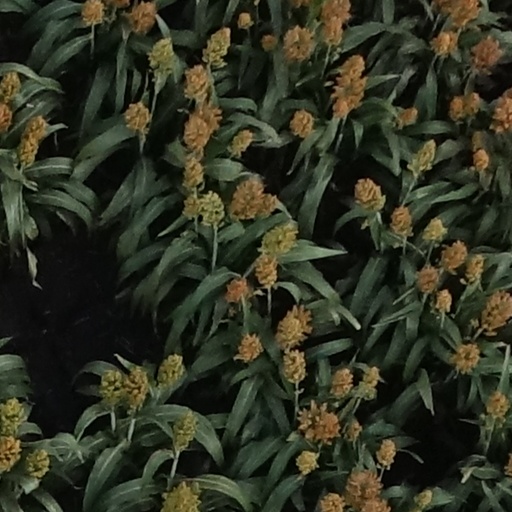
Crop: sorghum